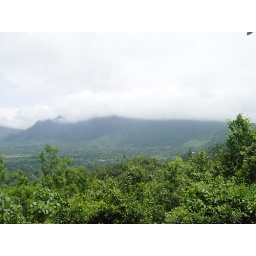
Tropical valley surrounded by cloud covered mountains El Valle Panama